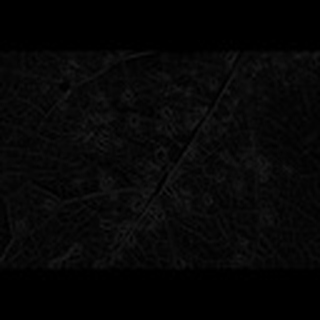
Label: cotton_aphids